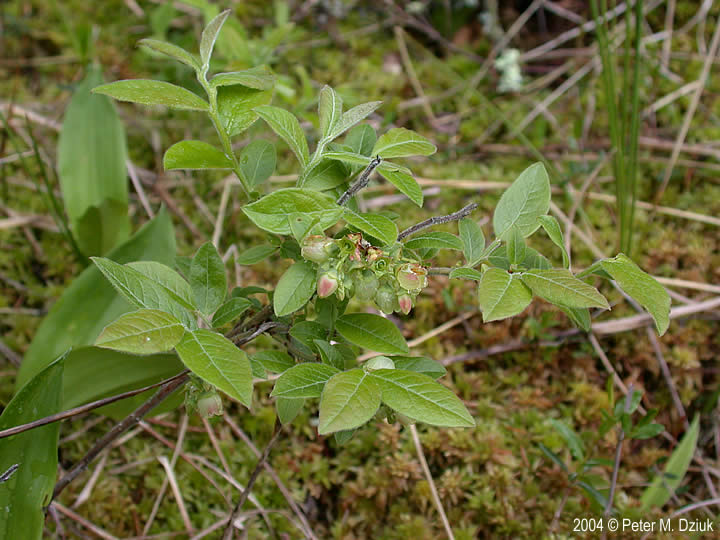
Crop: peach
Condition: healthy